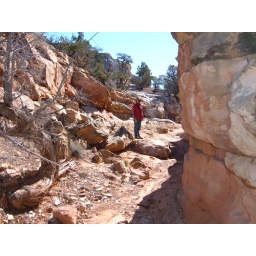
This canyon is just across the fence in the monument.